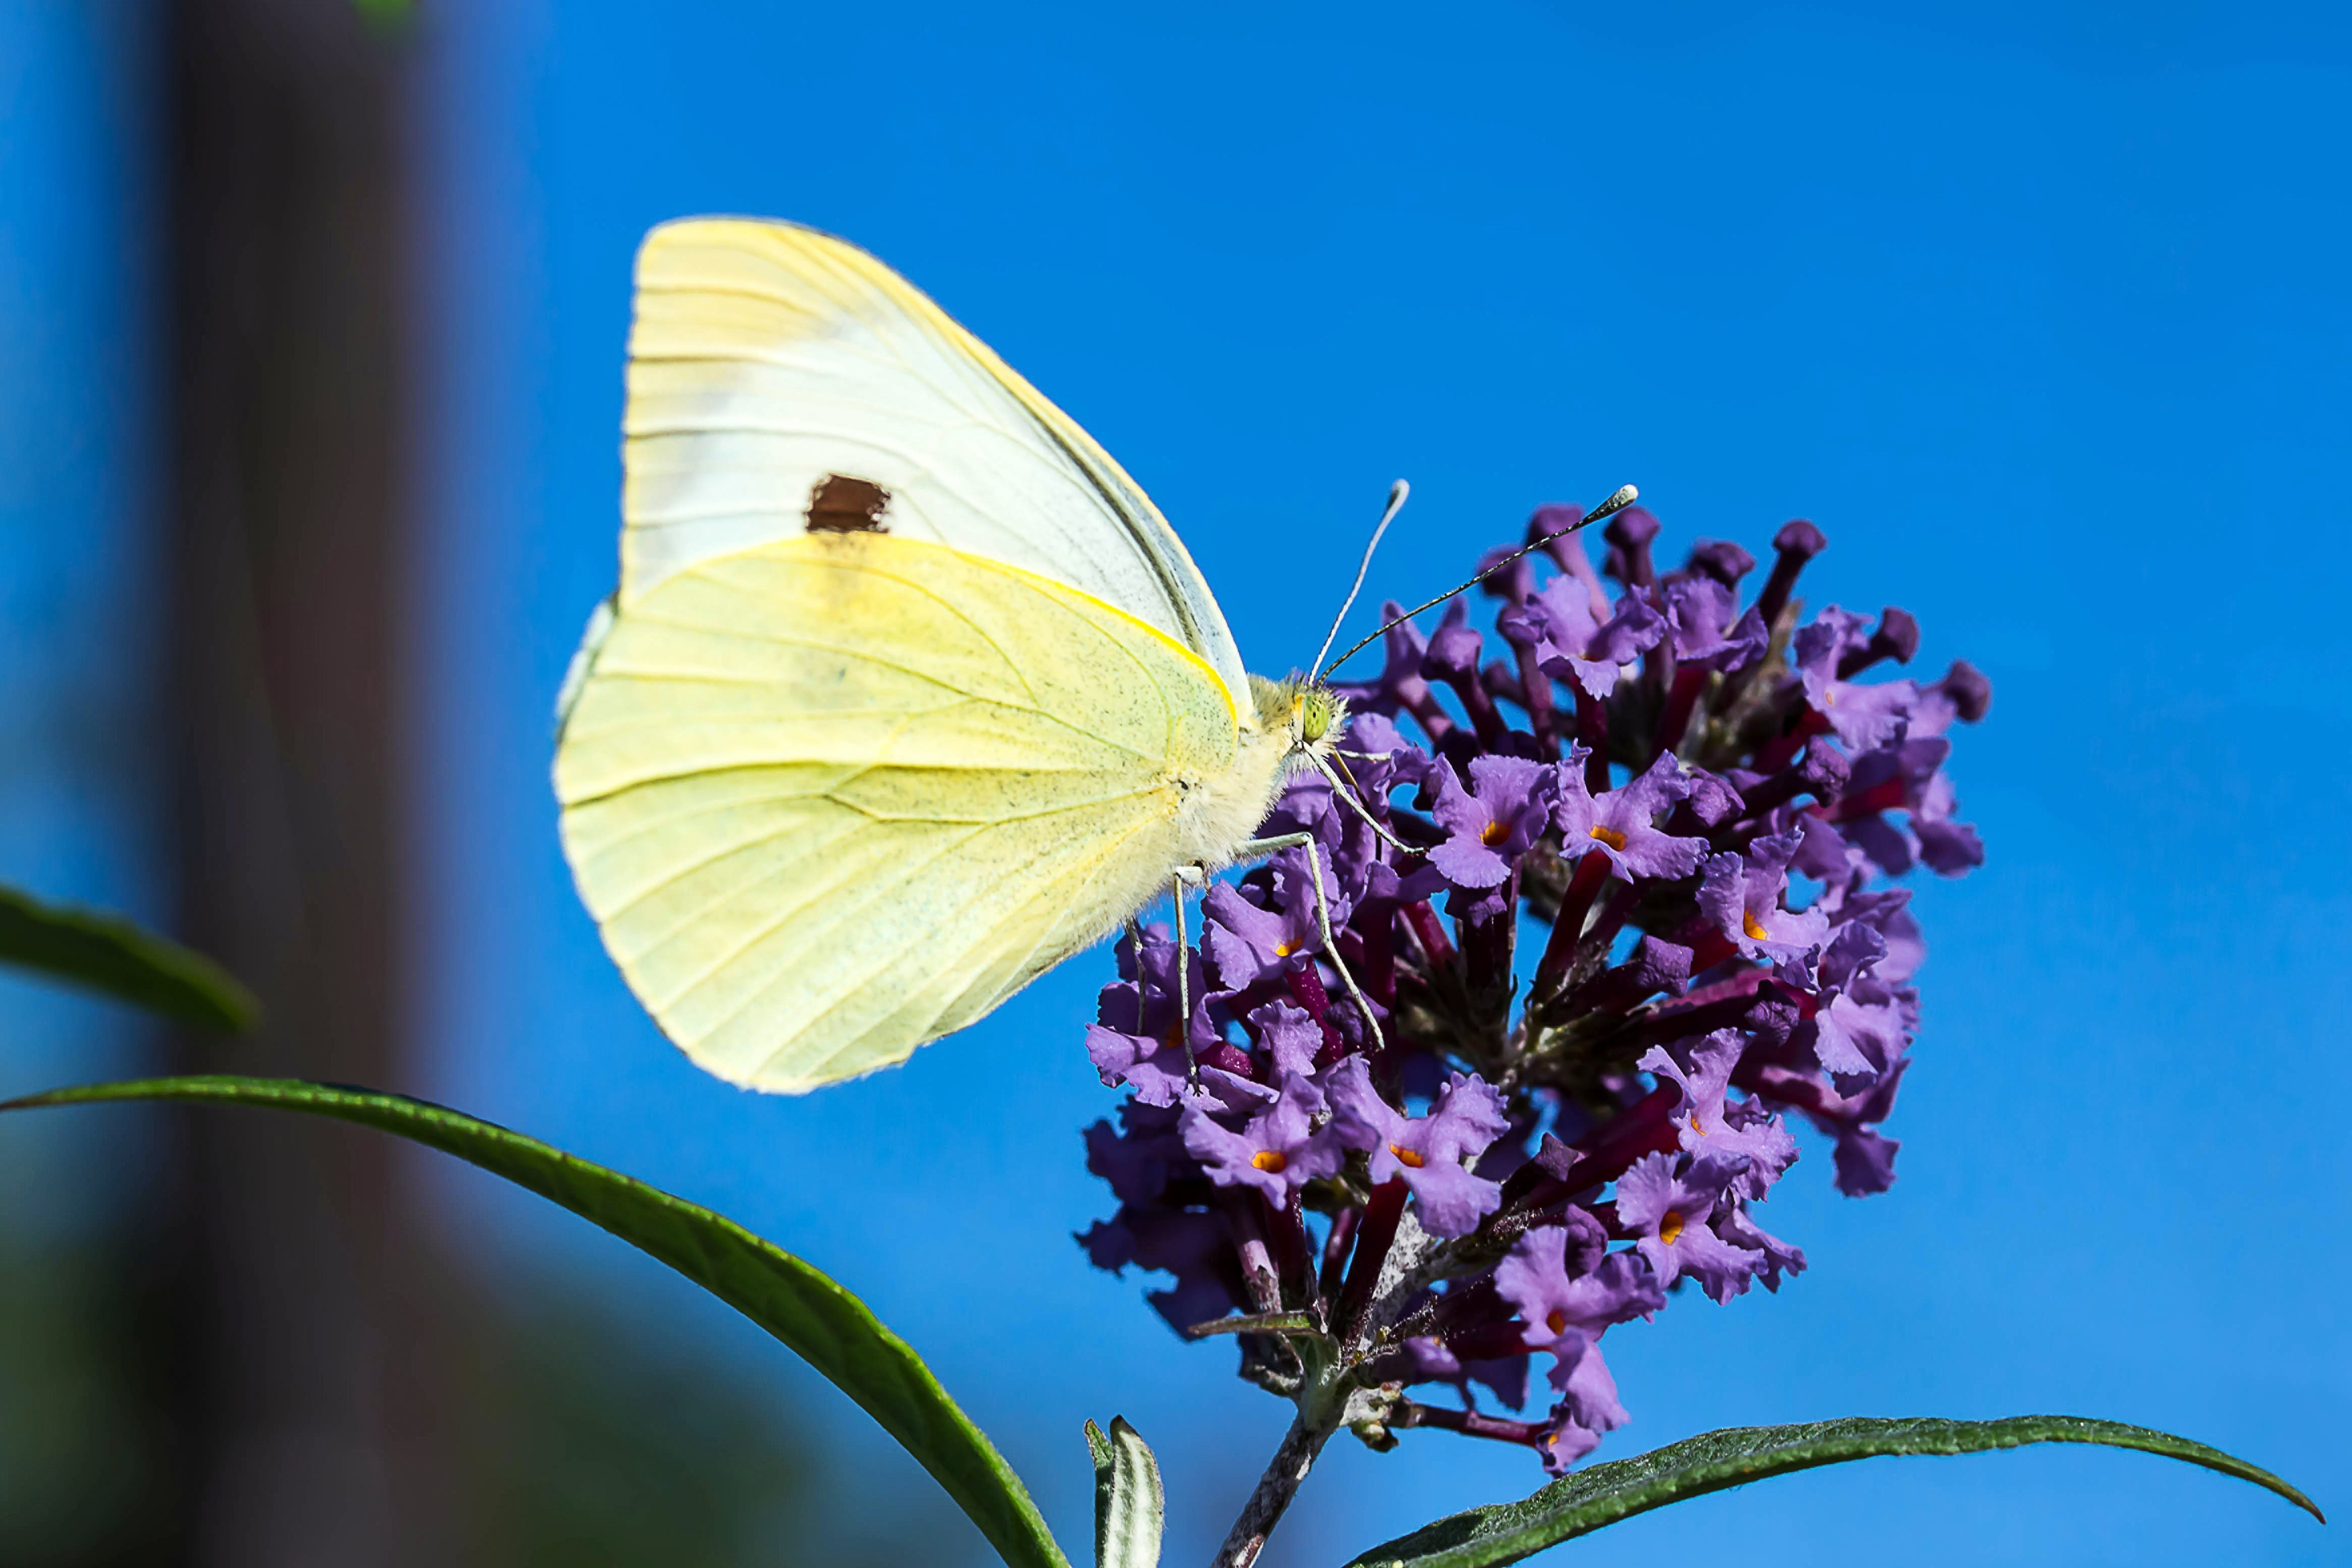
nature, blossom, plant, flower, petal, animal, insect, botany, butterfly, flora, fauna, invertebrate, wildflower, close up, butterflies, nectar, pieridae, macro photography, arthropod, in the garden, sitting on flower, collect nectar, pollinator, butterfly flower, nectar suck, small cabbage white ling, pieris rapae, moths and butterflies, lycaenid